Erica umbellata

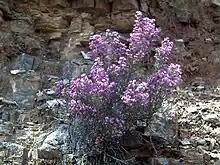
"Erica umbellata" on a siliceous soil

"Erica umbellata" is native to the western Iberian Peninsula (Portugal and western Spain) and northwest Africa in Morocco. Inhabiting bare terrain, dwarf or cleared heaths, scrublands, cleared forests, pine forests and subcoastal sand, always on siliceous soils, from sea-level to altitude. Some populations in the Algarve have very large flowers (up to ) and were denominated var. "major". Galician plants with graceful stems and small flowers were described as var. "filiformis". Rarely some plants appear with rudimentary or aborted stamens (var. "Anandra"). "E. umbellata" can grow well on limey soils.